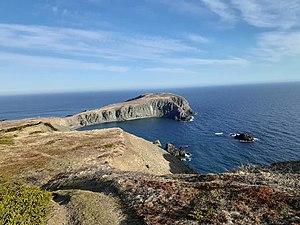
St. Lawrence est une ville canadienne située dans le sud de la péninsule de Burin de l'île de Terre-Neuve dans la province de Terre-Neuve-et-Labrador.